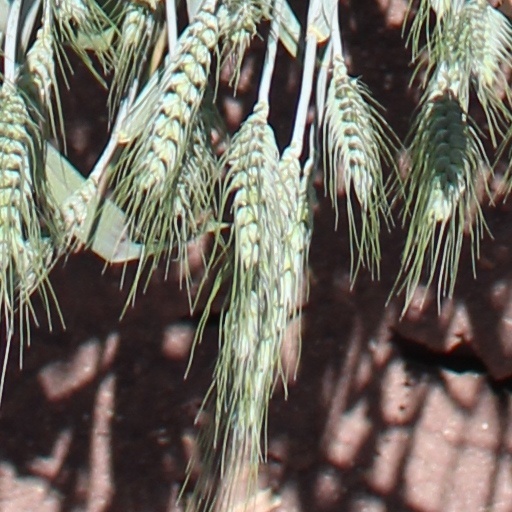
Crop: wheat